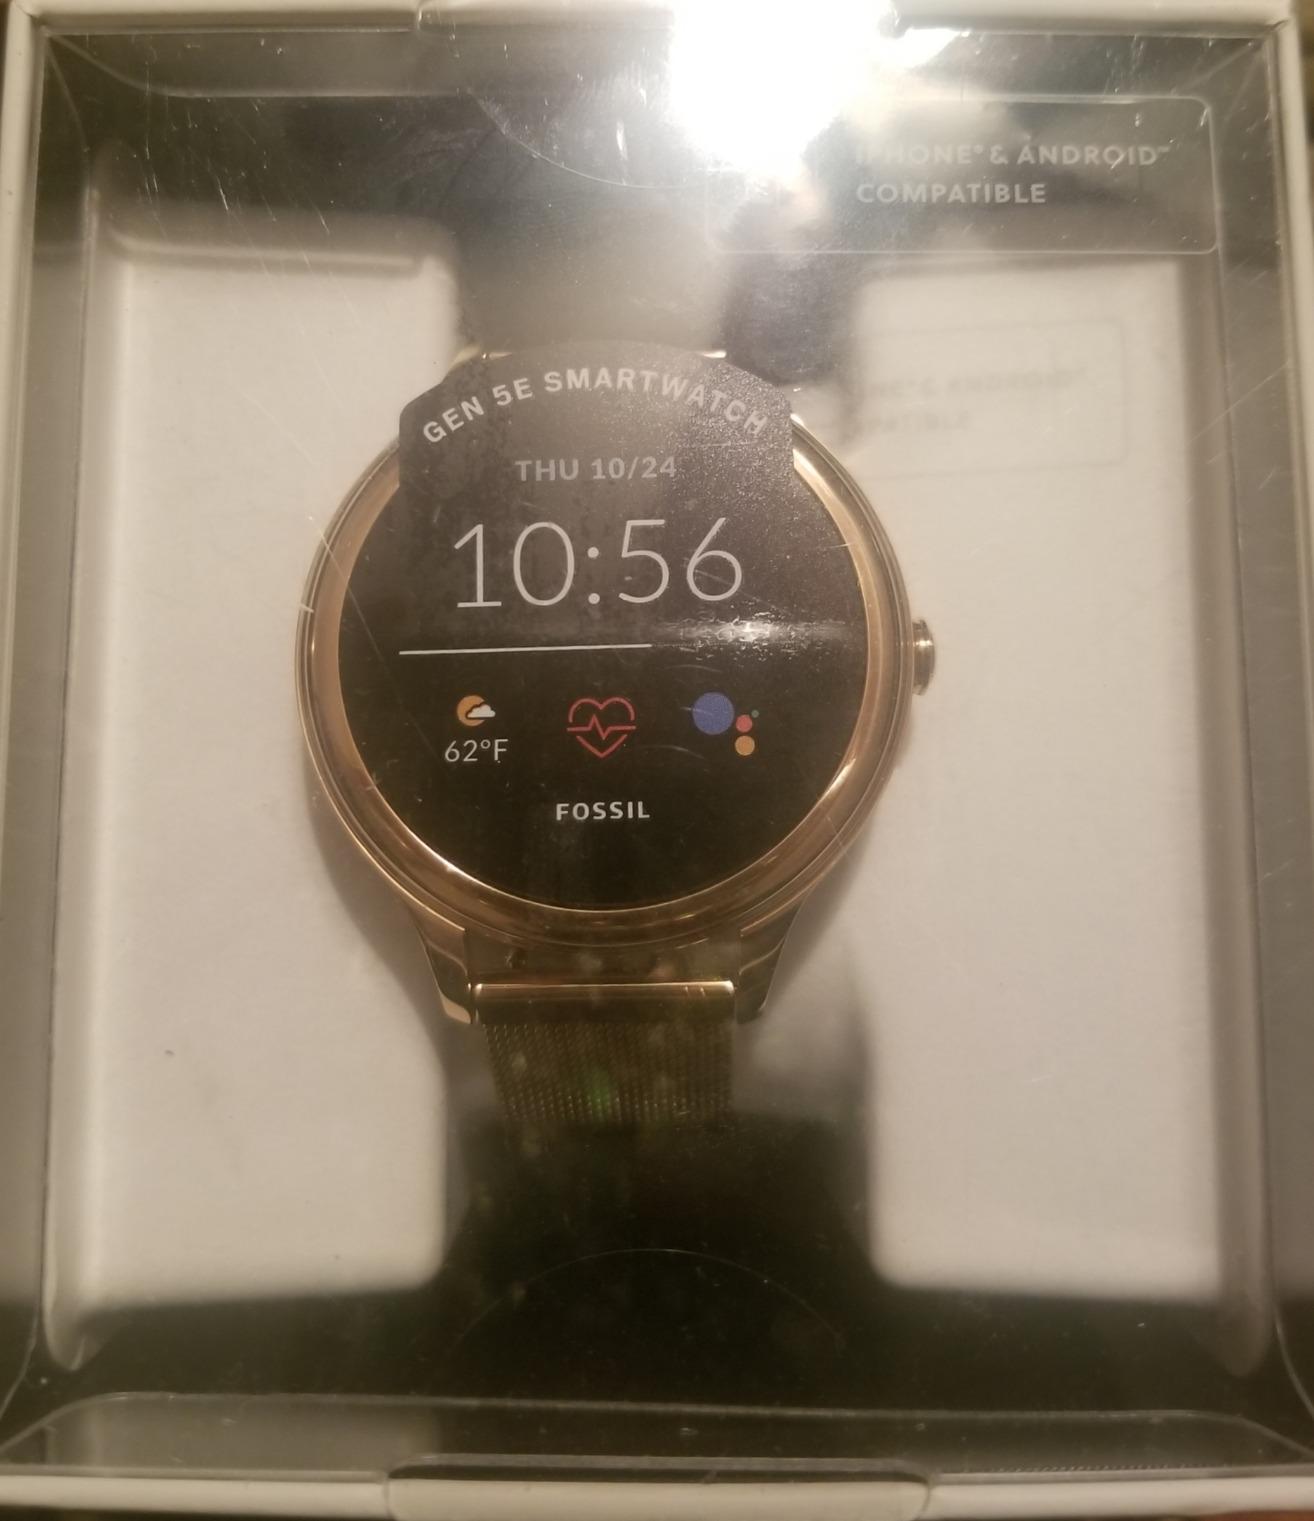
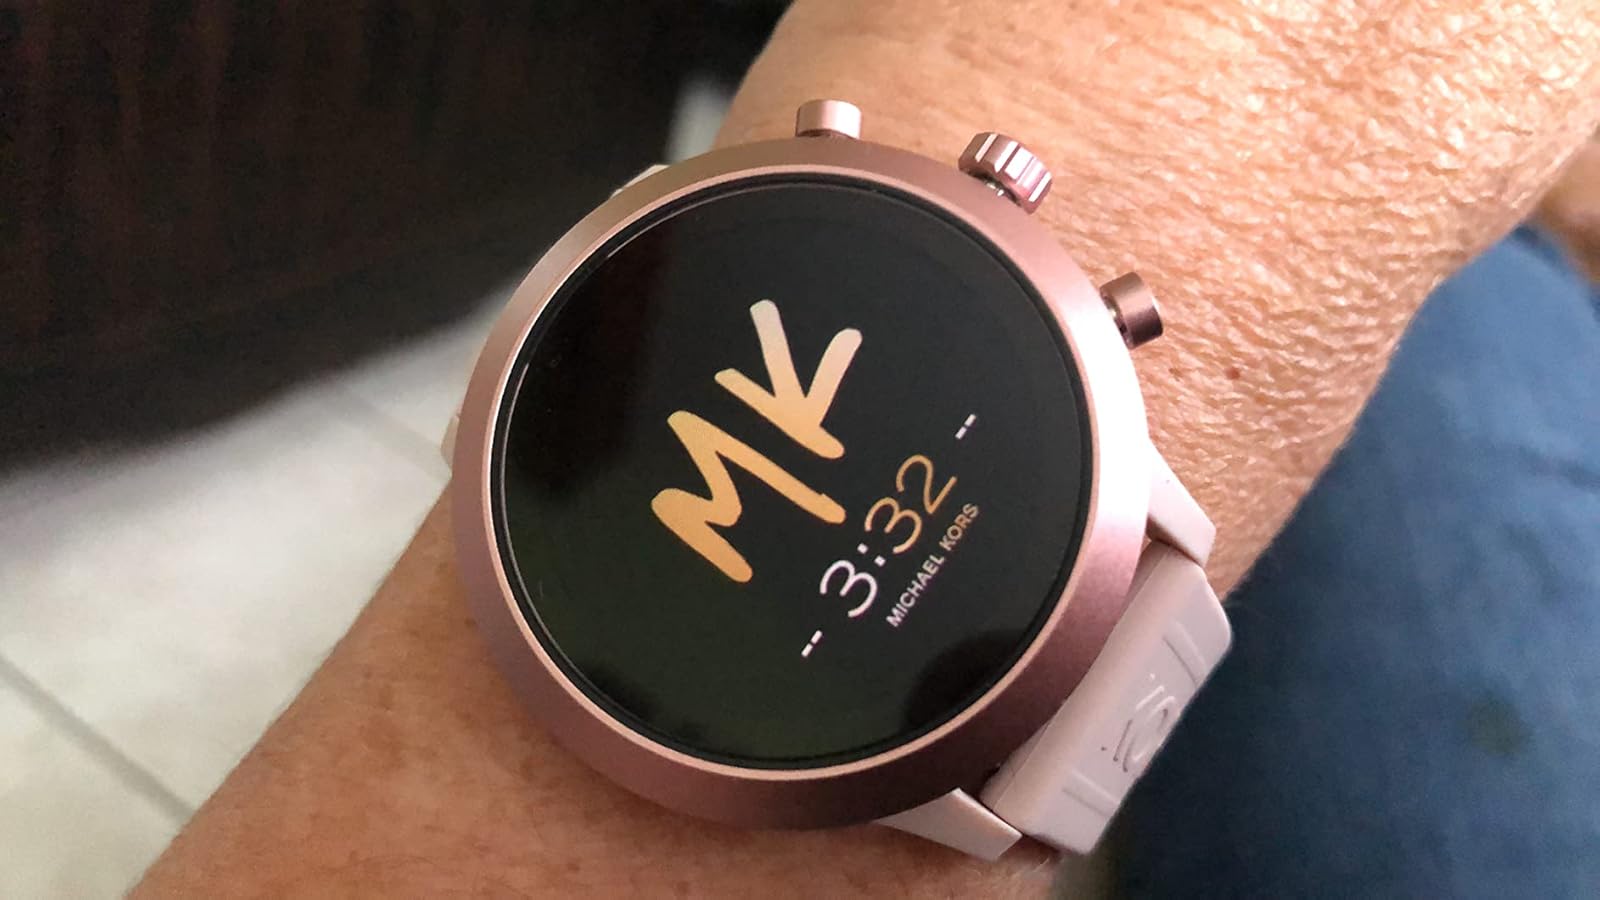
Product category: smartwatch
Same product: no